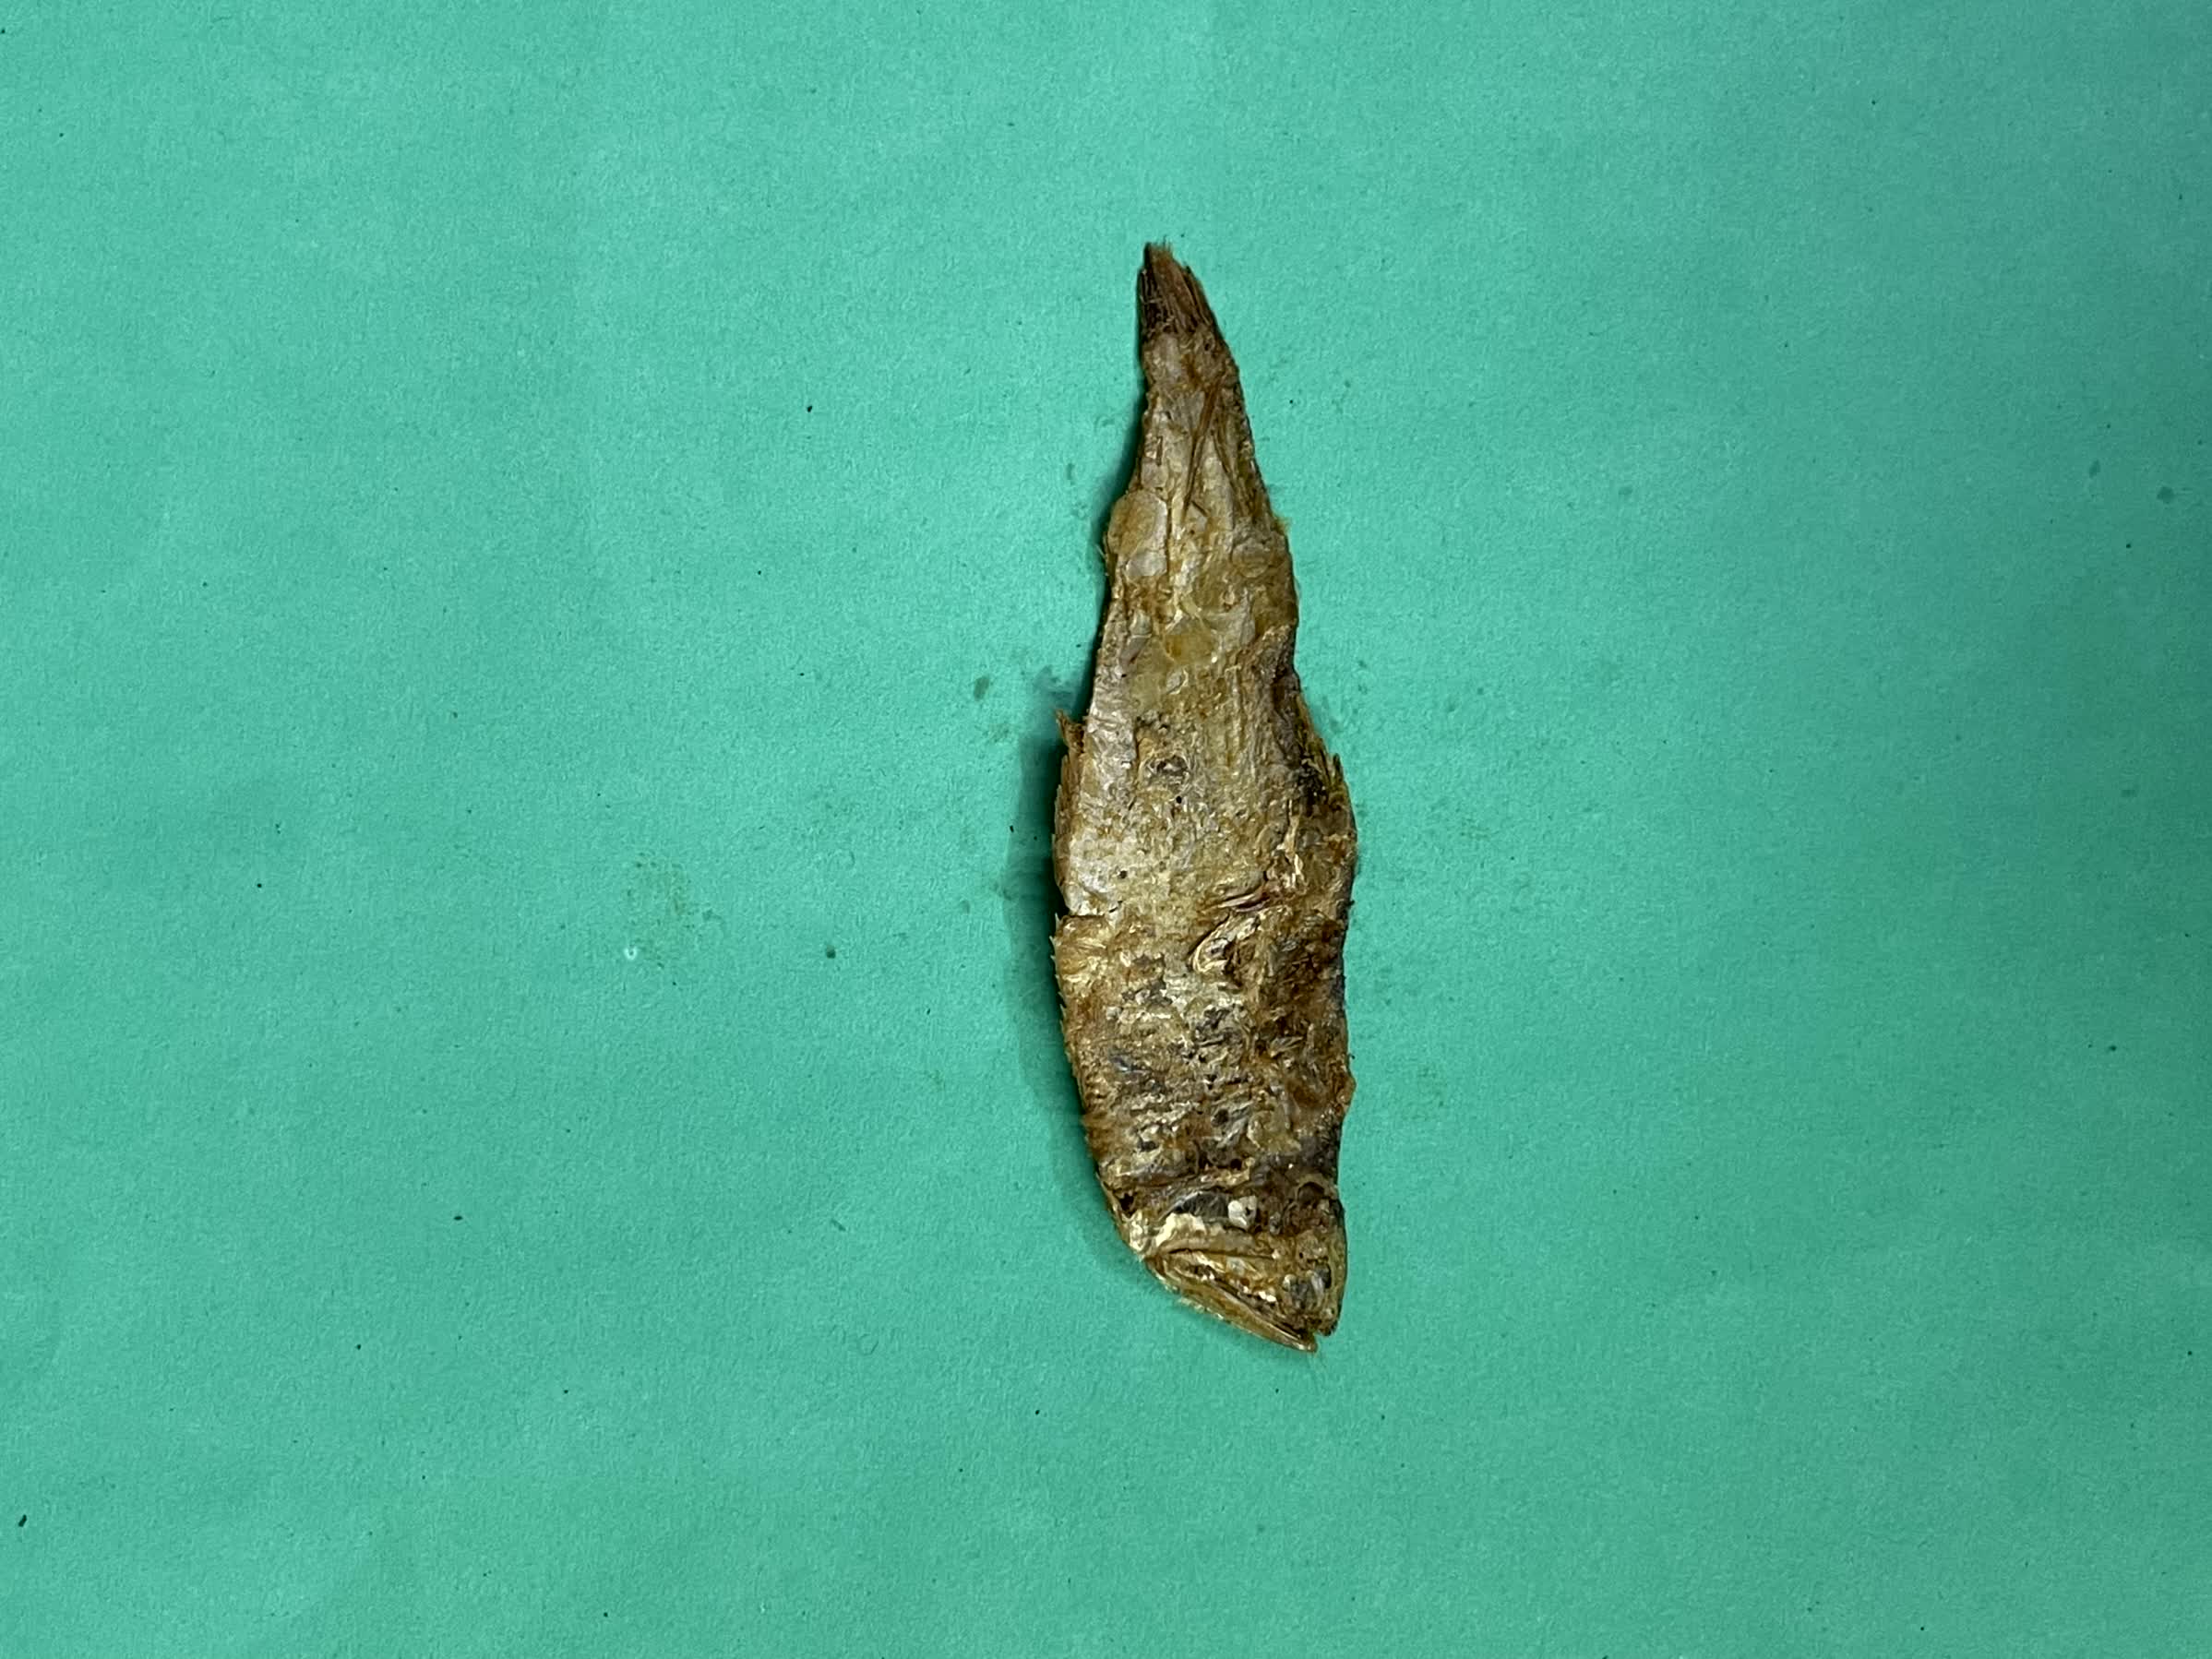
Species: Bashpata